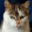
Label: cat